Dwaune Jones

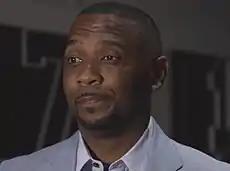
Jones in 2022

Dwaune Jones (born July 11, 1977) is an American professional football scout for the Washington Commanders of the National Football League (NFL). He played college football as a wide receiver for the Richmond Spiders. Jones spent time with the NFL's Cleveland Browns, Seattle Seahawks, and Houston Texans and played for the Berlin Thunder of NFL Europe, catching two touchdowns for the latter in World Bowl IX. He coached with the Cologne Centurions before becoming a scout with the New Orleans Saints in 2005, later scouting for the Baltimore Ravens and serving as the assistant director of college scouting for the Atlanta Falcons. Jones joined the Commanders as a national scout in 2024.